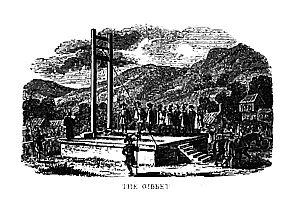
Le Gibet d'Halifax, exemple d'instrument à décapitation.
La guillotine est une machine de conception française, inspirée d’anciens modèles de machines à décapitation, et qui fut utilisée en France pour l’application officielle de la peine de mort par décapitation, puis dans certains cantons de Suisse, en Grèce, en Suède, en Belgique et en Allemagne. En France, une guillotine fonctionna à la prison des Baumettes pour la dernière fois en septembre 1977, et fut remisée définitivement, après l’abolition de la peine de mort en 1981, au Centre pénitentiaire de Marseille.
Le tranche-tête est un terme générique désignant toutes machines utilisées par le passé pour effectuer la décapitation des condamnés à mort de manière mécanique. La guillotine, en usage notamment en France jusqu’en 1981, fut probablement le tranche-tête le plus élaboré.